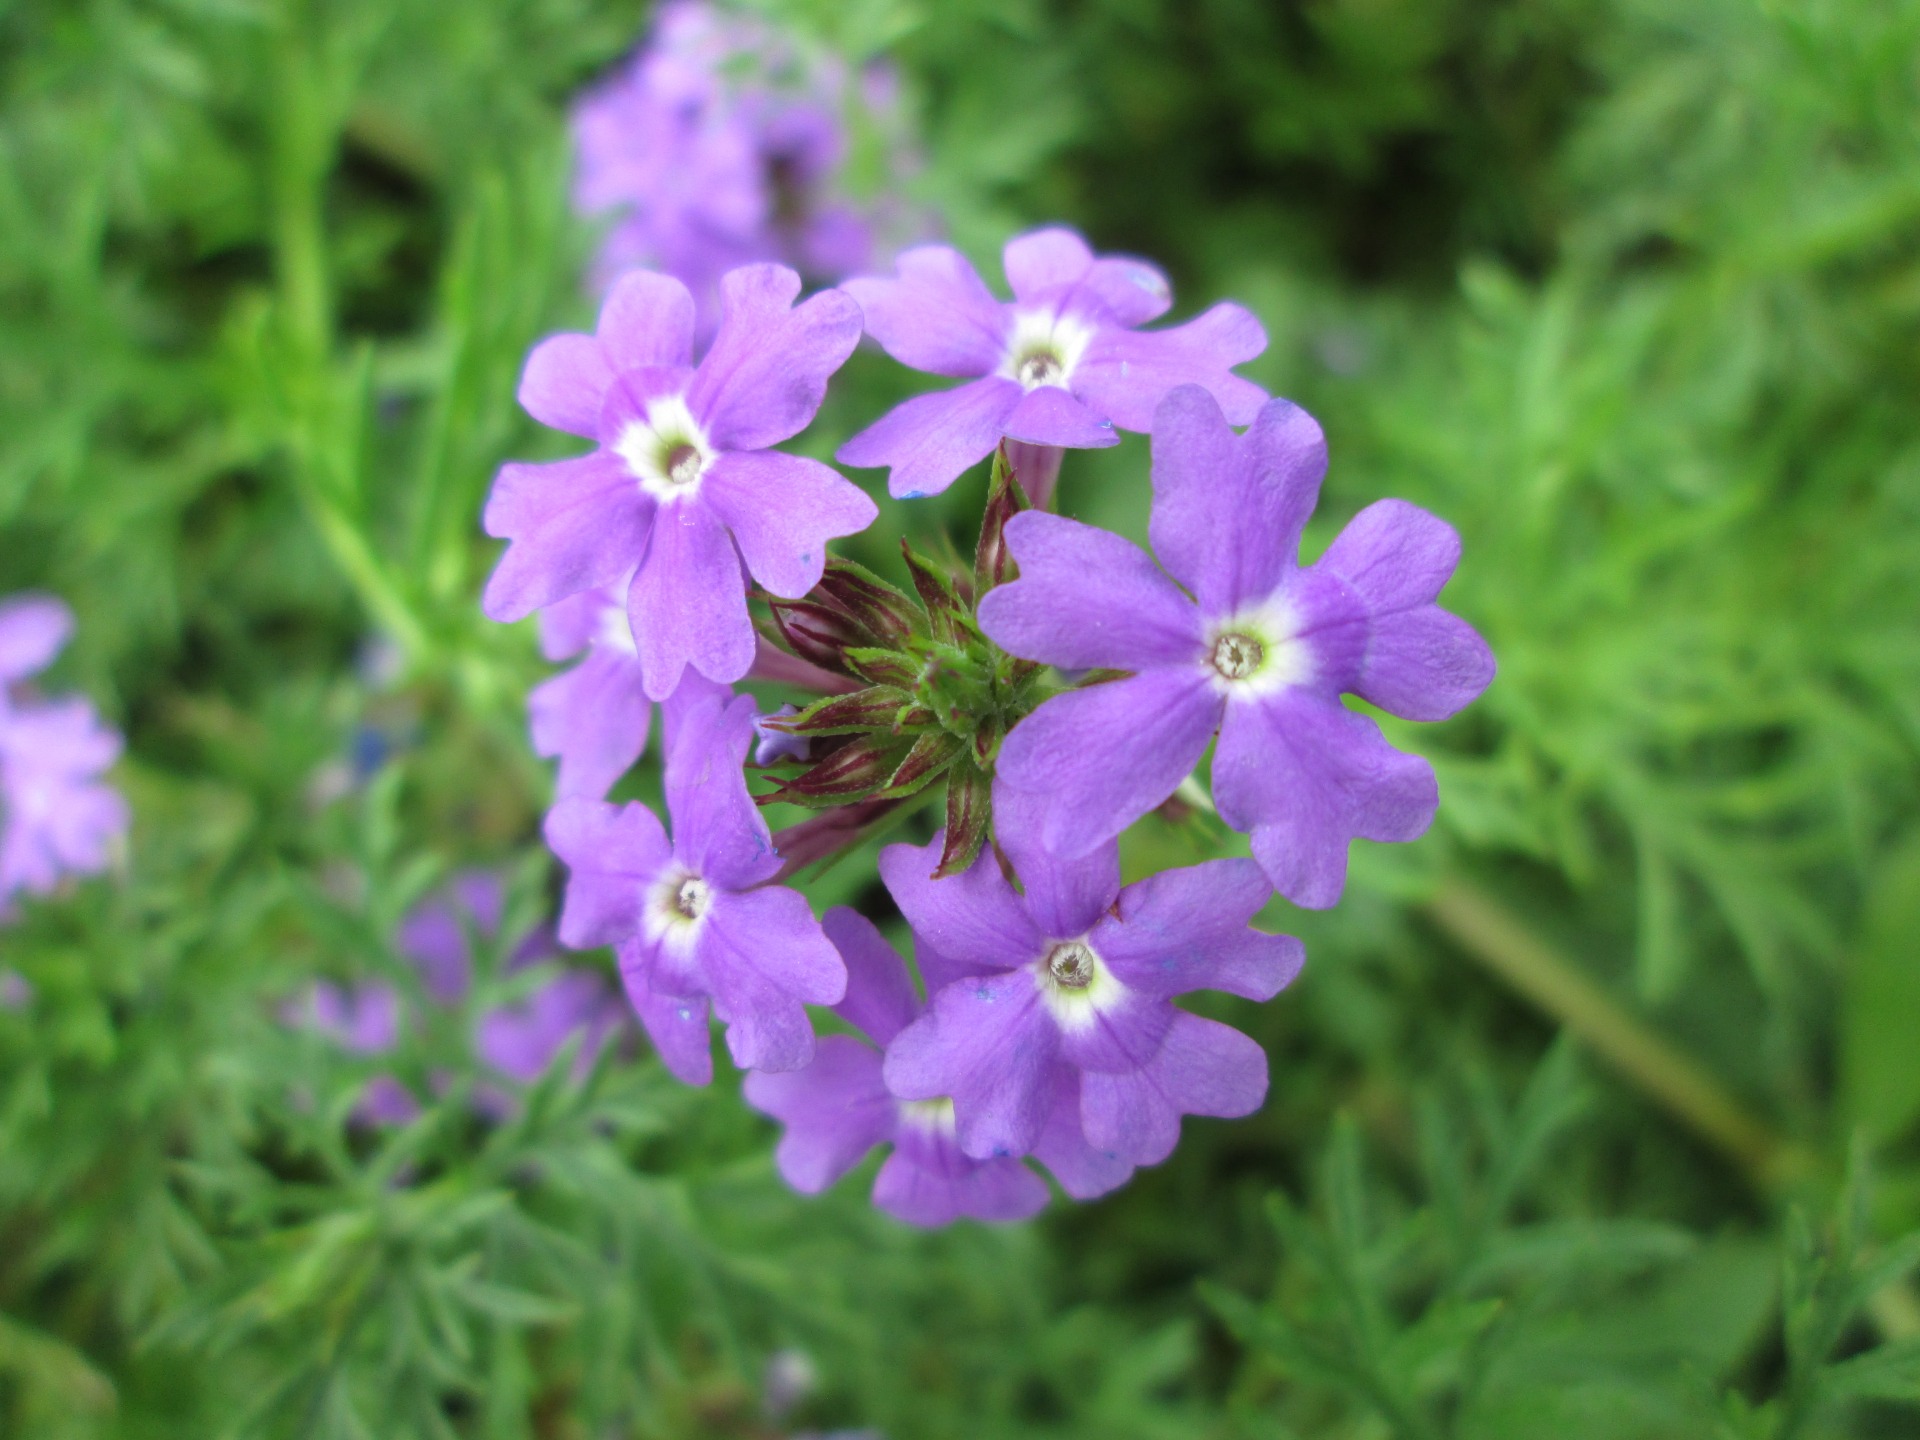
plant, flower, purple, herb, park, botany, garden, flora, wildflower, flowering plant, verbena, verbena family, annual plant, land plant, dame's rocket